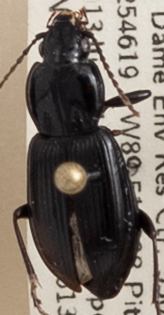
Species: Pterostichus mutus
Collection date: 2018-06-13
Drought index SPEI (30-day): -0.698
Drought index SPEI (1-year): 0.188
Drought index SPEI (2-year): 2.09